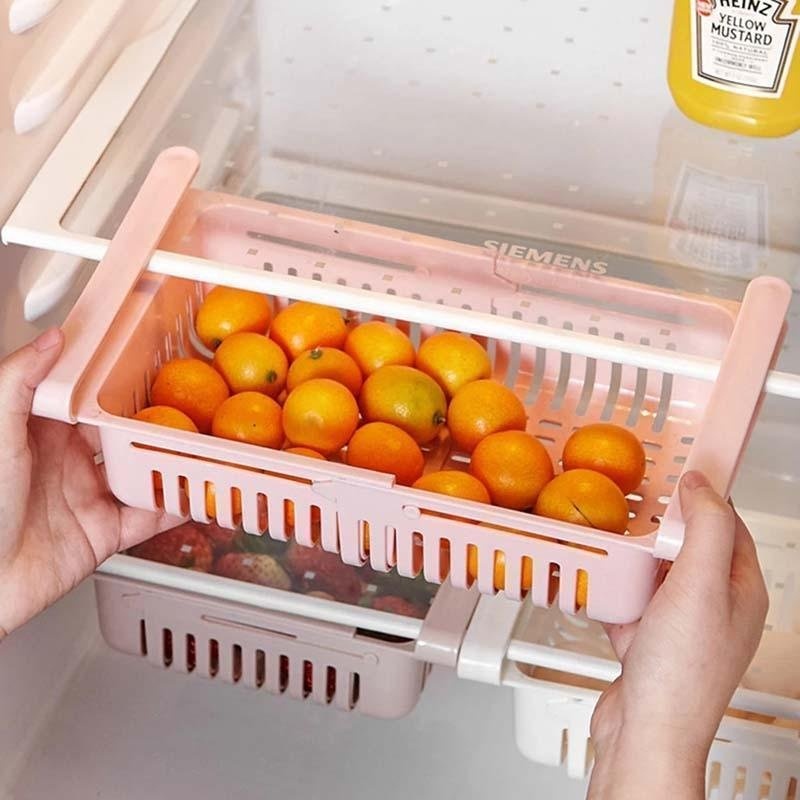
(52% OFF)Refrigerator Storage Rack
Create and maximize shelf space with this smart design refrigerator drawer. It is ideal for organizing your refrigerator, kitchen pantry, closet, and garage. Easy to install and no tools required. Fits most shelves using adjustable rails and hooks. Space-saving ---The storage box drain rack can be telescopic, convenient, and practical to save space. Just put the items above the drawer hanging glass in the box, you can easily store and save space; Durable and heat resistant - resistant to 400 ° F (204 ° C) square strip design to provide a stable dry surface; High quality ---high-quality PP plastic material, not easy to deform, does not occupy space; Multi-purpose - can be used in dry things, but also can be placed in the refrigerator; Easy to clean - just rinse the faucet under the sink and wipe it off. SPECIFICATIONS: Color:blue,pink,white,beige Material: PP Size: PACKAGE INCLUDE: 1x blue/pink/white/beige refrigerator storage rack
Brand: luckyeo1
Category: Home & Garden > Kitchen & Dining > Food Storage Accessories